Tyrone, Pennsylvania

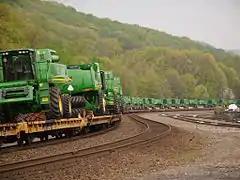
John Deere Combine harvesters being transported by railway on flatcars in Tyrone, Pennsylvania.

Amtrak’s "Pennsylvanian" stops at the Tyrone station, which has one daily train in each direction. Greyhound buses going between Pittsburgh and Philadelphia also make a stop in Tyrone. The Nittany and Bald Eagle Railroad interchanges with Norfolk Southern just south of the station. Three major highways, U.S. Route 220, Pennsylvania Route 453, and Interstate 99 all pass through the town. The closest commercial airport to Tyrone is State College Regional Airport, located 27.5 miles away.